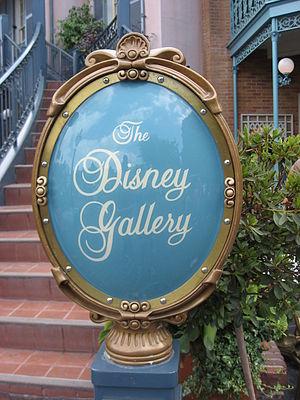
The Disney Gallery est une attraction de type exposition et une boutique du parc Disneyland à Anaheim en Californie. Elle était située au-dessus de l'entrée de l'attraction Pirates of the Caribbean dans New Orleans Square, mais après une fermeture le 7 août 2007 pour créer la Disneyland Dream Suite, appartement privé à destination des visiteurs, cette attraction est désormais située, depuis le 2 octobre 2009, dans le bâtiment qui serait prétendument la banque de Main Street, USA.